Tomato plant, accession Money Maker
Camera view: tilt-top (135 deg); turntable rotation: 300 degrees
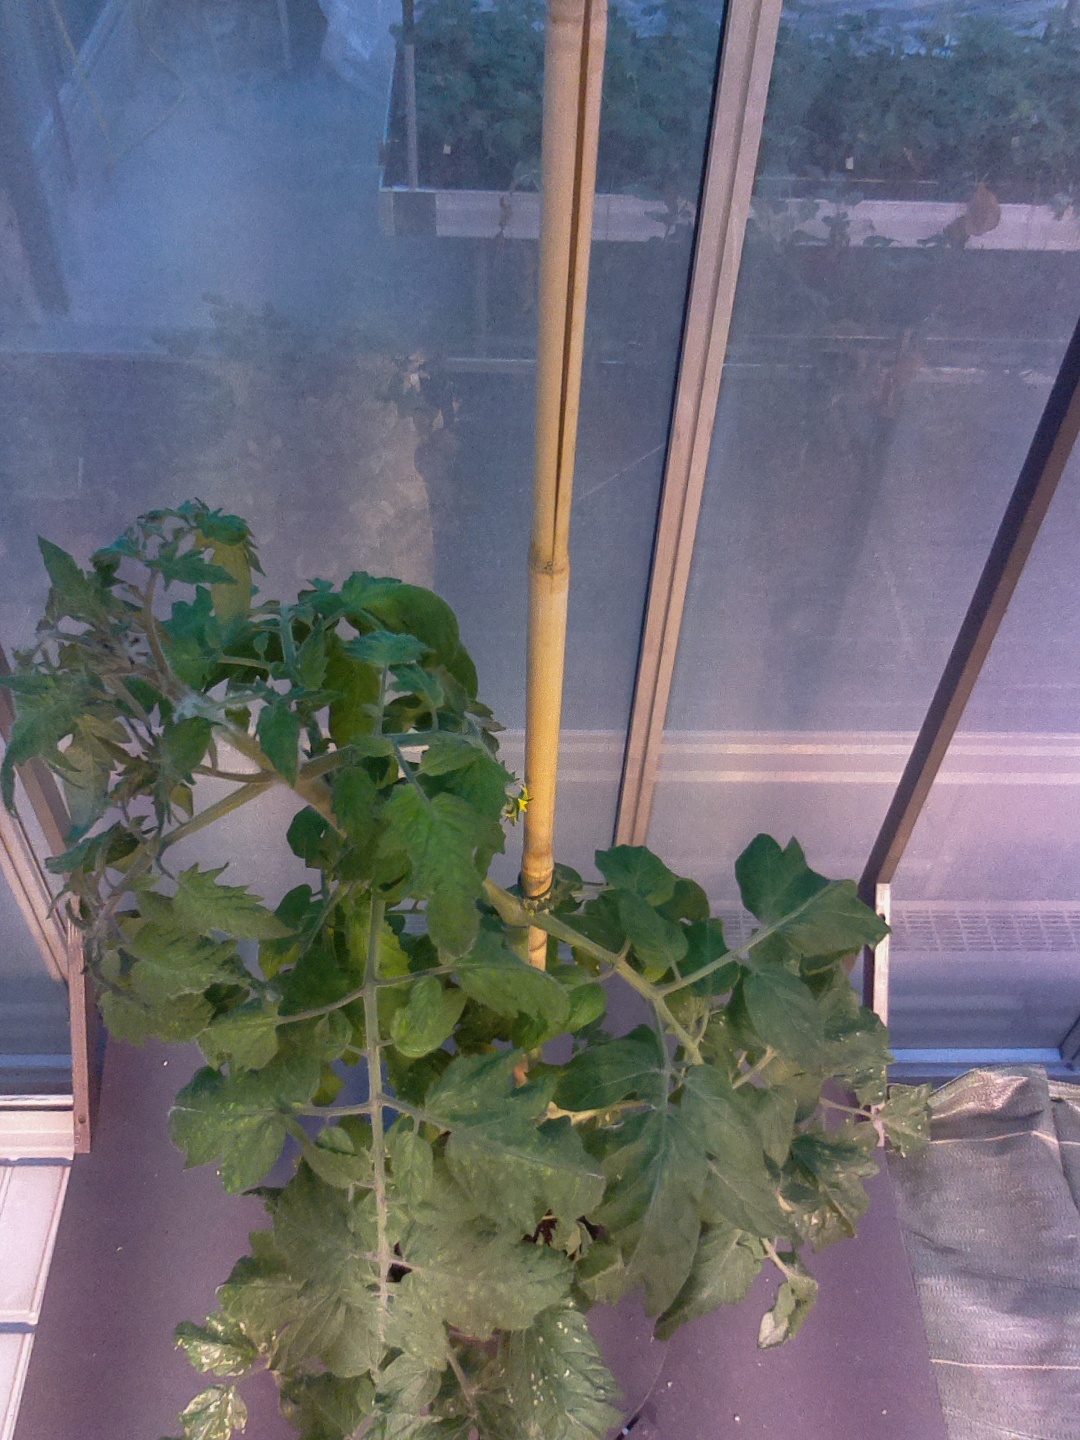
BBCH growth stage 64: 40%-50% of flowers open